Disappearance of Ben McDaniel

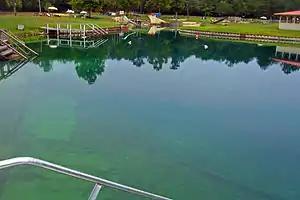
A pond with bluish-green water, several buoys and recreational facilities around it, seen on a cloudy day

Relocating to the Gulf Coast allowed McDaniel to indulge in his preferred hobby, scuba diving. He had first taken it up at the age of 15, practicing with his tanks in the family pool. Despite living on the coast during his sabbatical, he preferred to dive in fresh water, becoming a frequent visitor to Vortex Spring, located inland a short distance north of Ponce de Leon.